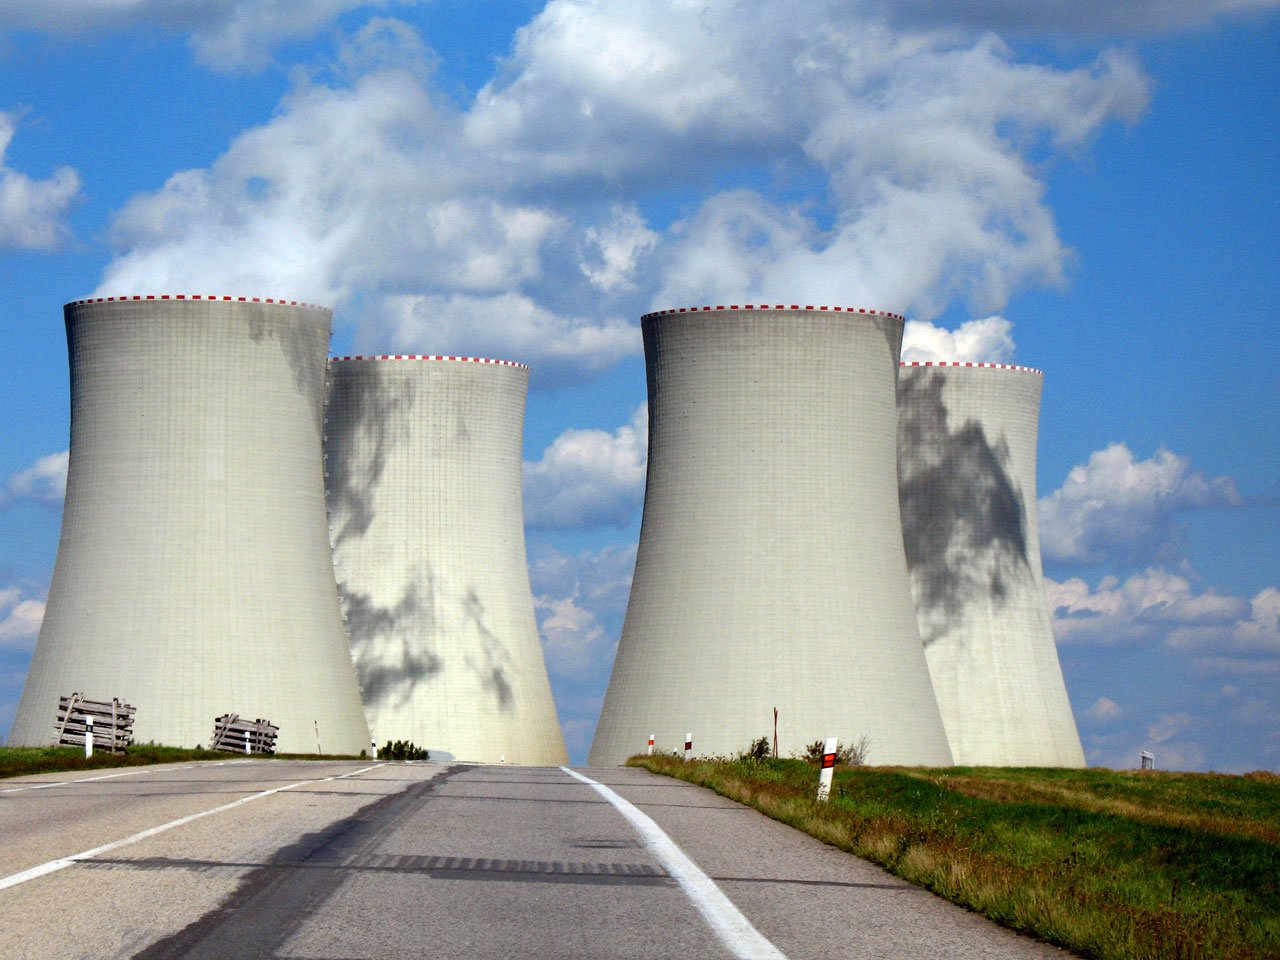
water, plant, sky, wind, environment, tower, chimney, industry, electricity, concrete, energy, generate, power, towers, fossil, electric, cylinder, cooling, nuclear, power supply, cooling tower, nuclear power plant, power station, vapour, outdoor structure, electronics accessory, fuels, evaporate